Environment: real
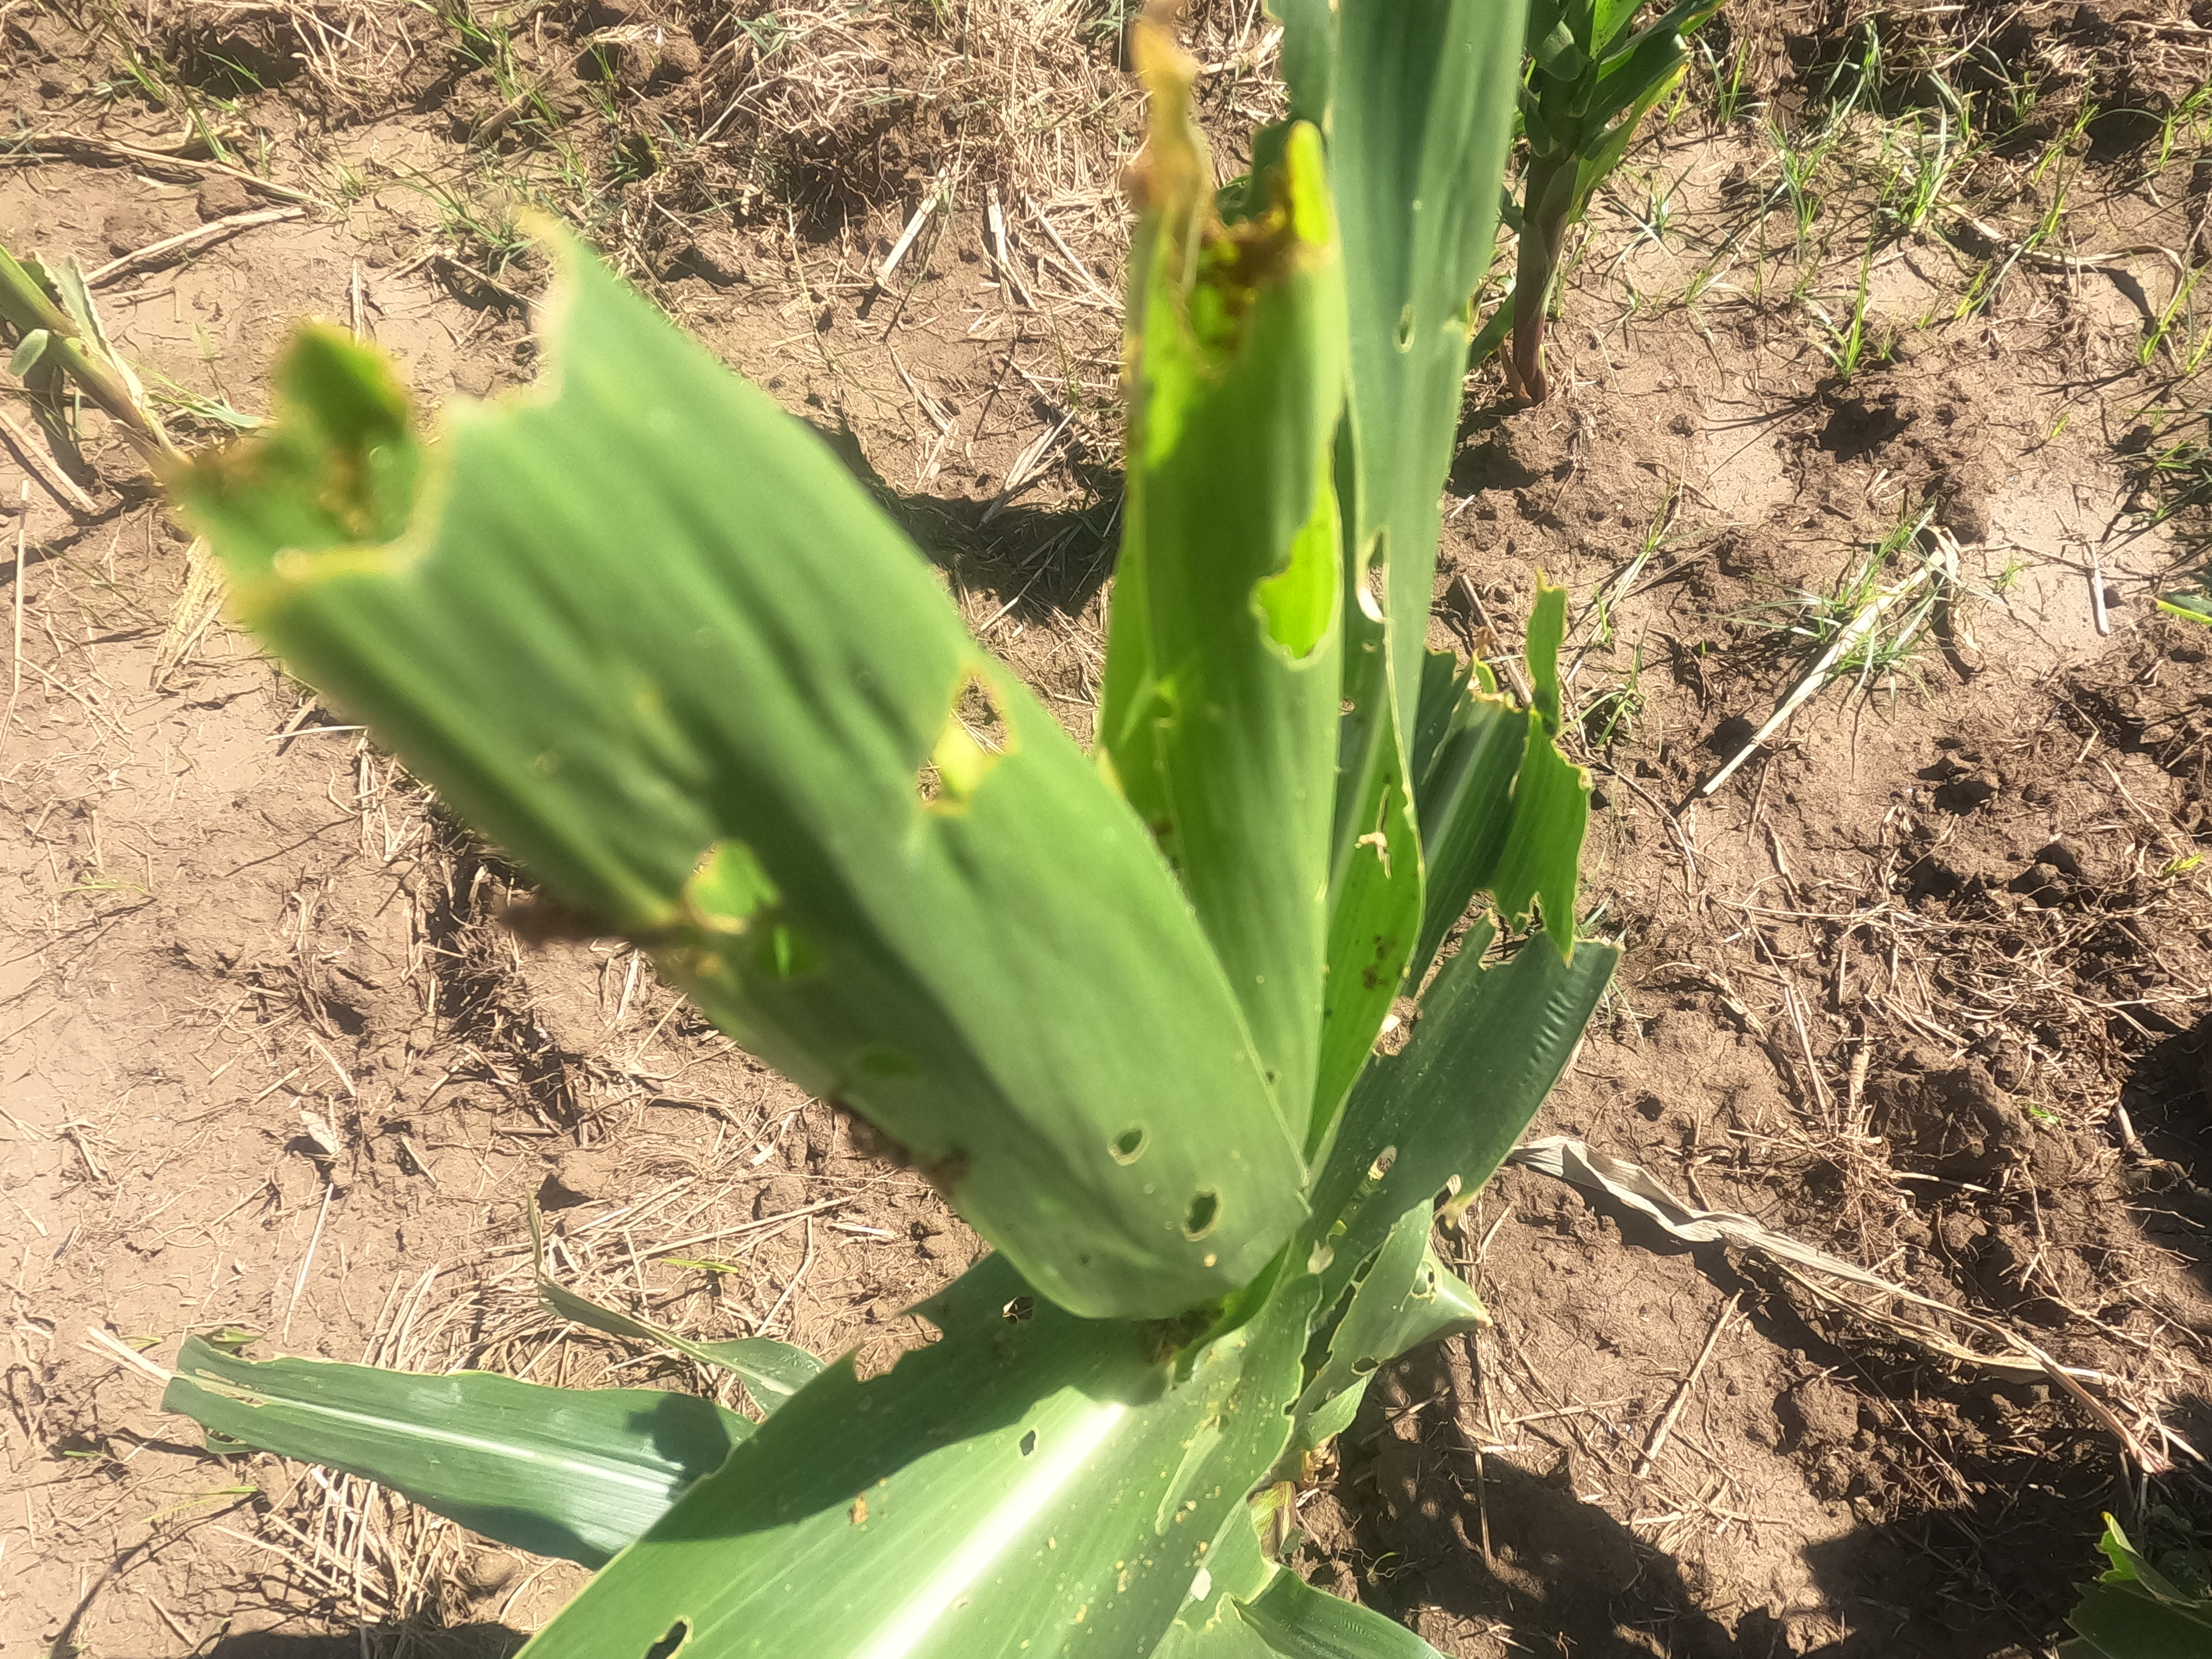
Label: fall_armyworm